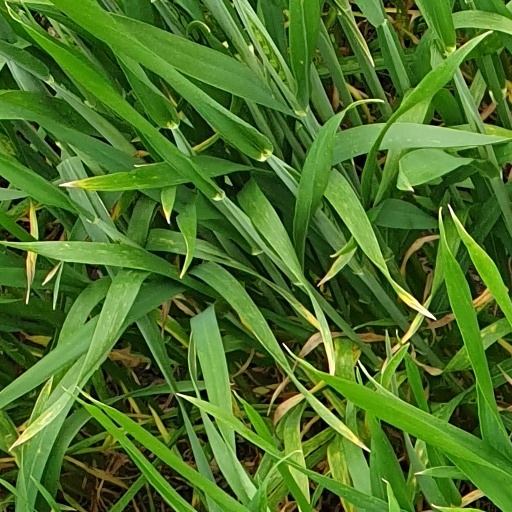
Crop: wheat